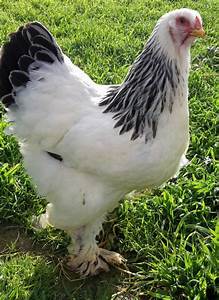
Label: chicken